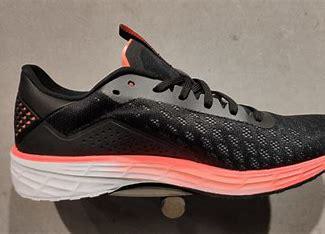
Brand: Adidas
Model: SL20